Kepler-47b

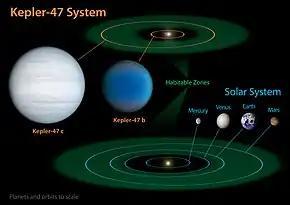
This diagram compares our own solar system to Kepler-47, a double-star system containing two planets, one orbiting in the so-called "habitable zone."

Kepler-47b (also known as Kepler-47 (AB) b and by its Kepler Object of Interest designation "KOI-3154.01") is an exoplanet orbiting the binary star system Kepler-47, the innermost of three such planets discovered by NASA's "Kepler" spacecraft. The system, also involving two other exoplanets, is located about 3,400 light-years (1,060 parsecs) away.